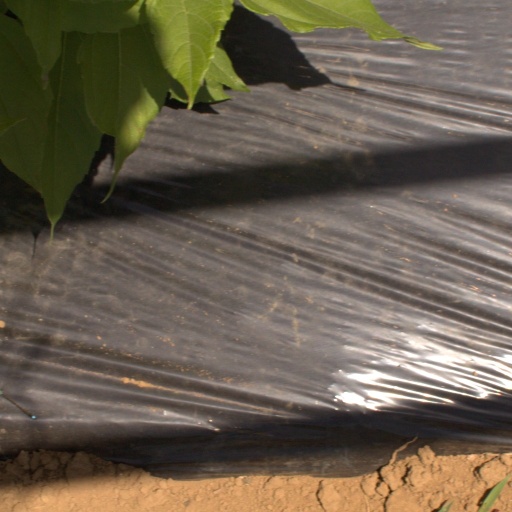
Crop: Jerusalem artichoke